Cypress Grove Plantation

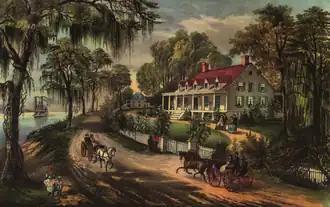
An idyllic depiction of a home on the Mississippi River by Currier and Ives

The Cypress Grove Plantation was a Southern plantation owned by President Zachary Taylor near Rodney, Mississippi. Later, it was also known as Buena Vista Plantation.